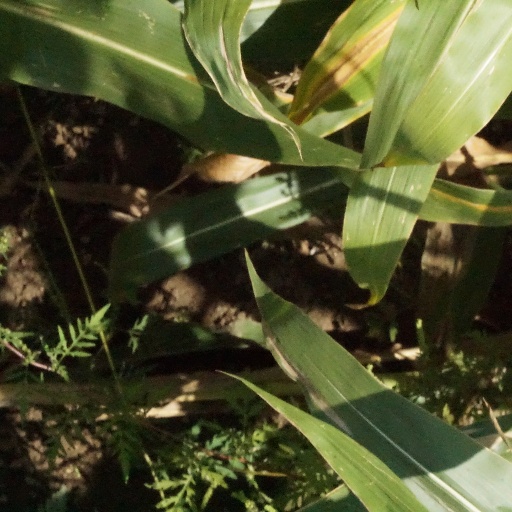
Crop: maize; corn